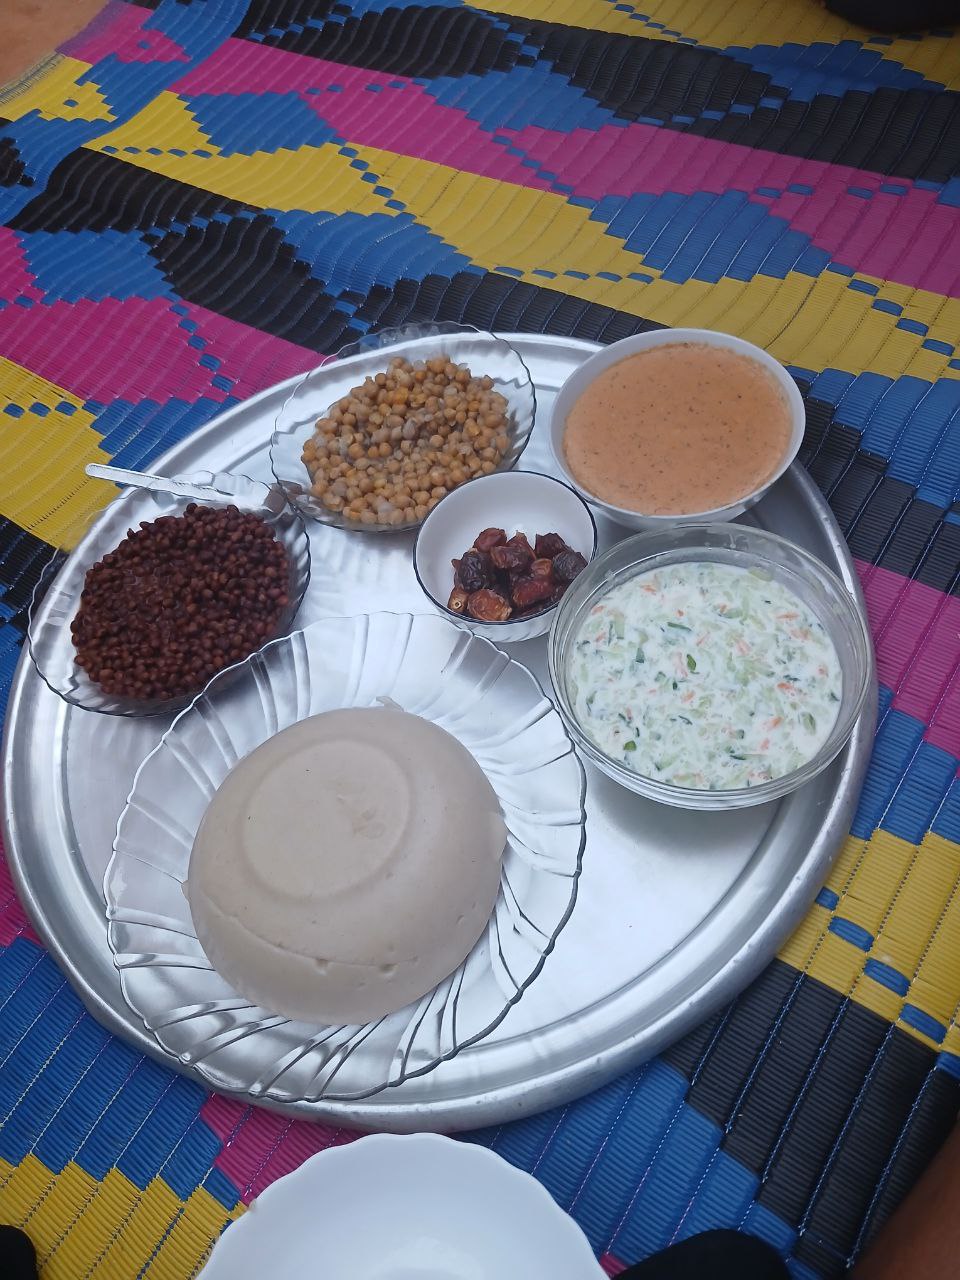
الوصف بالفصحى: مائدة إفطار رمضانية علي فرش علي الارض  تحتوي على العصيدة مع ملاح الروب، وبليلة الحمص ، والعدسية، وسلطة الزبادي، بالإضافة إلى التمر
الوصف بالعامية السودانية: صينية فطور رمضان علي البرش  فيها عصيدة وملاح روب و بليلة كبكبي و عدسية و سلطة روب وبلح
التصنيف: Food & Drinks
التصنيف الفرعي: Local objects & cultural items